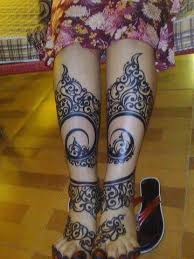
nataal bi nag benn soxna moo ci toog talal tànkam. tànk yi dañ koo, dañ koo fuddën dañ koo def ay rëdd-rëdd. dañ ko fuddën daal. tànk yi ba ci óomam, waaye egsiwul ci óom yi nag ëxëm! waaw mel na ni, liñ ko defal nii rafet na trop maachallaa...